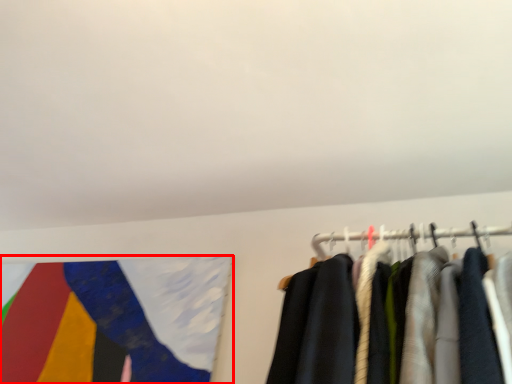
Question: Considering the relative positions of flag (annotated by the red box) and backdrop in the image provided, where is flag (annotated by the red box) located with respect to the staircase? Select from the following choices."
(A) left
(B) right
Answer: A